Yupʼik cuisine

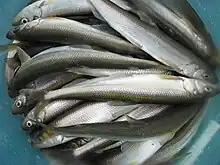
Fresh-caught smelt (probably rainbow smelt), Kuskokwim River, Alaska, May 2008

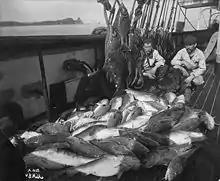
Commercial fishing (before 1927): manignaalleryak (Yup'ik) atgiaq (Bristol Bay) atgiiyar (Cup'ig) = Pacific cod ("Gadus macrocephalus") and naternarpak (Yup'ik ~ Cup'ik) cagiq (Cup'ik) cagir (Cup'ig) = halibut ("Hippoglossus stenolepis").

Dried and smoked salmon were usually stored in smokehouses, freezers, or caches belonging to the head of the salmon production unit. Salted fish were kept in buckets or wooden barrels and were stored in the house, entryway, cache, or smokehouse. Frozen salmon were kept in household freezers. Whole frozen coho salmon, used for dog food, were sometimes stored outside in pits.